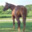
Label: horse